Blagdon, Paignton

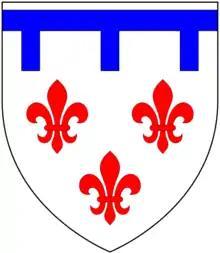
Arms of Scobhull

Robert Kirkham (died 1443), son and heir, who married Elizabeth Scobhull, widow of Robert Trebell and daughter and heiress of Sir Robert Scobhull (alias Scobhill, Scobhul, Scobbahull, etc.) of Scobhull in the parish of South Pool near Kingsbridge, Devon. The arms of Scobhull ("Argent, three fleurs-de-lys gules a label of three points azure") were quartered by Kirkham.